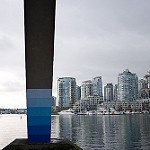
Label: sea